Tokyo Fire Department

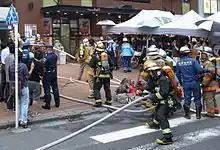
TFD firefighters responding to a fire in Shinjuku

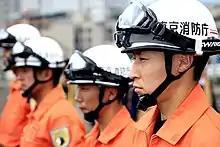
Tokyo Fire Department participating a disaster relief exercise in Taipei, Taiwan

The TFD currently has 12 different types of firefighting and rescue robots. These robots are designed to handle disasters that are too dangerous for personnel during an emergency. Some types of robots can shoot water or foam on to fires. One type can rescue a person and another type are able to move large objects. Currently all robots are controlled by remote operators.